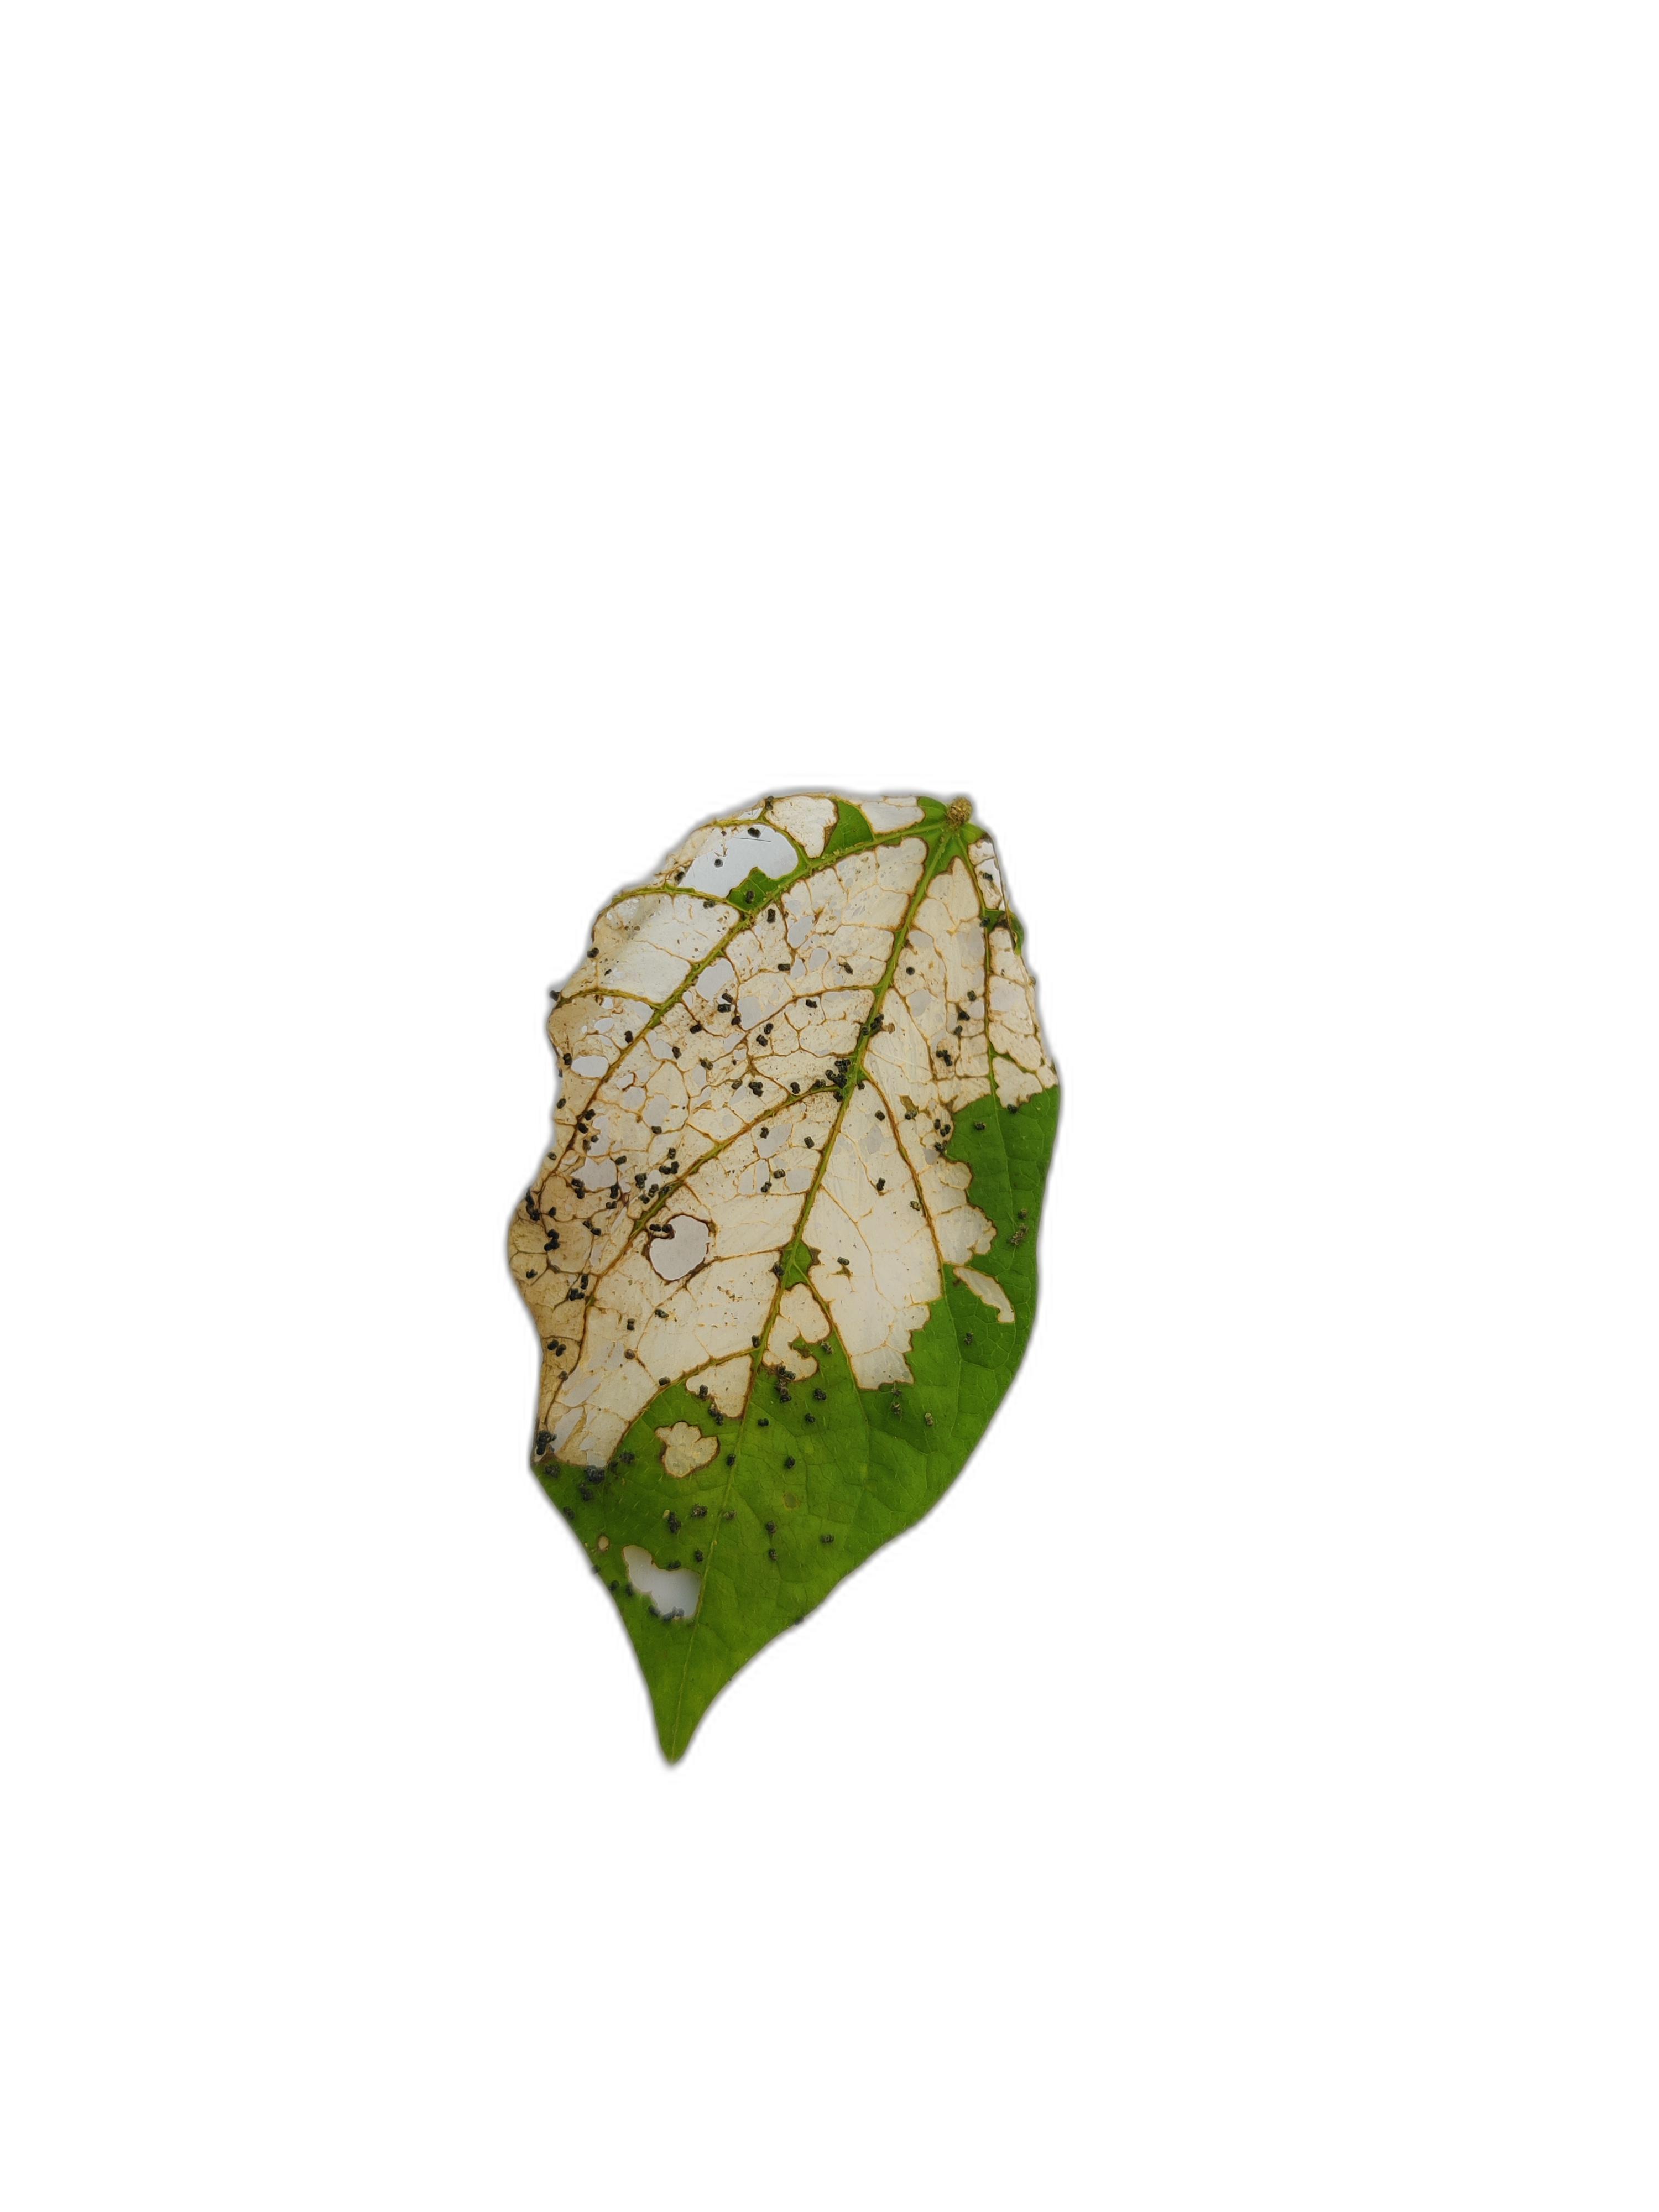
Label: Insect